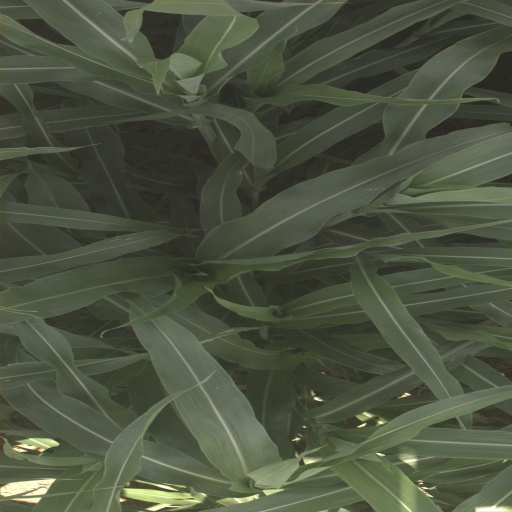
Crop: sorghum